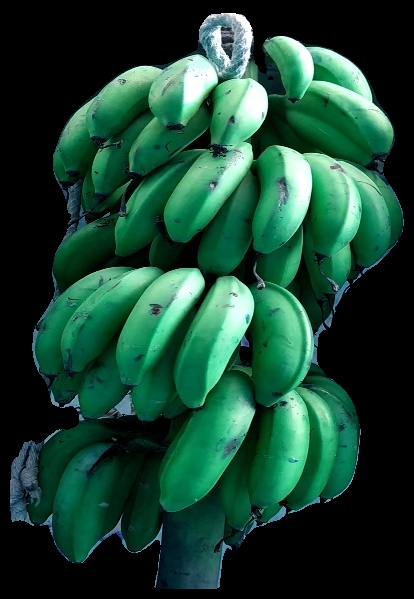
Variety: rasbale
Grade: grade2